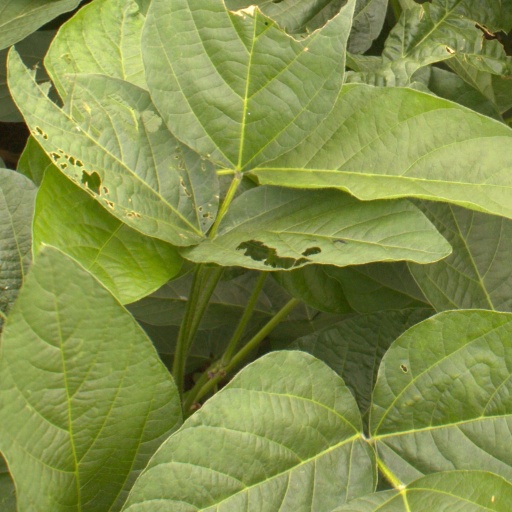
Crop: soybean